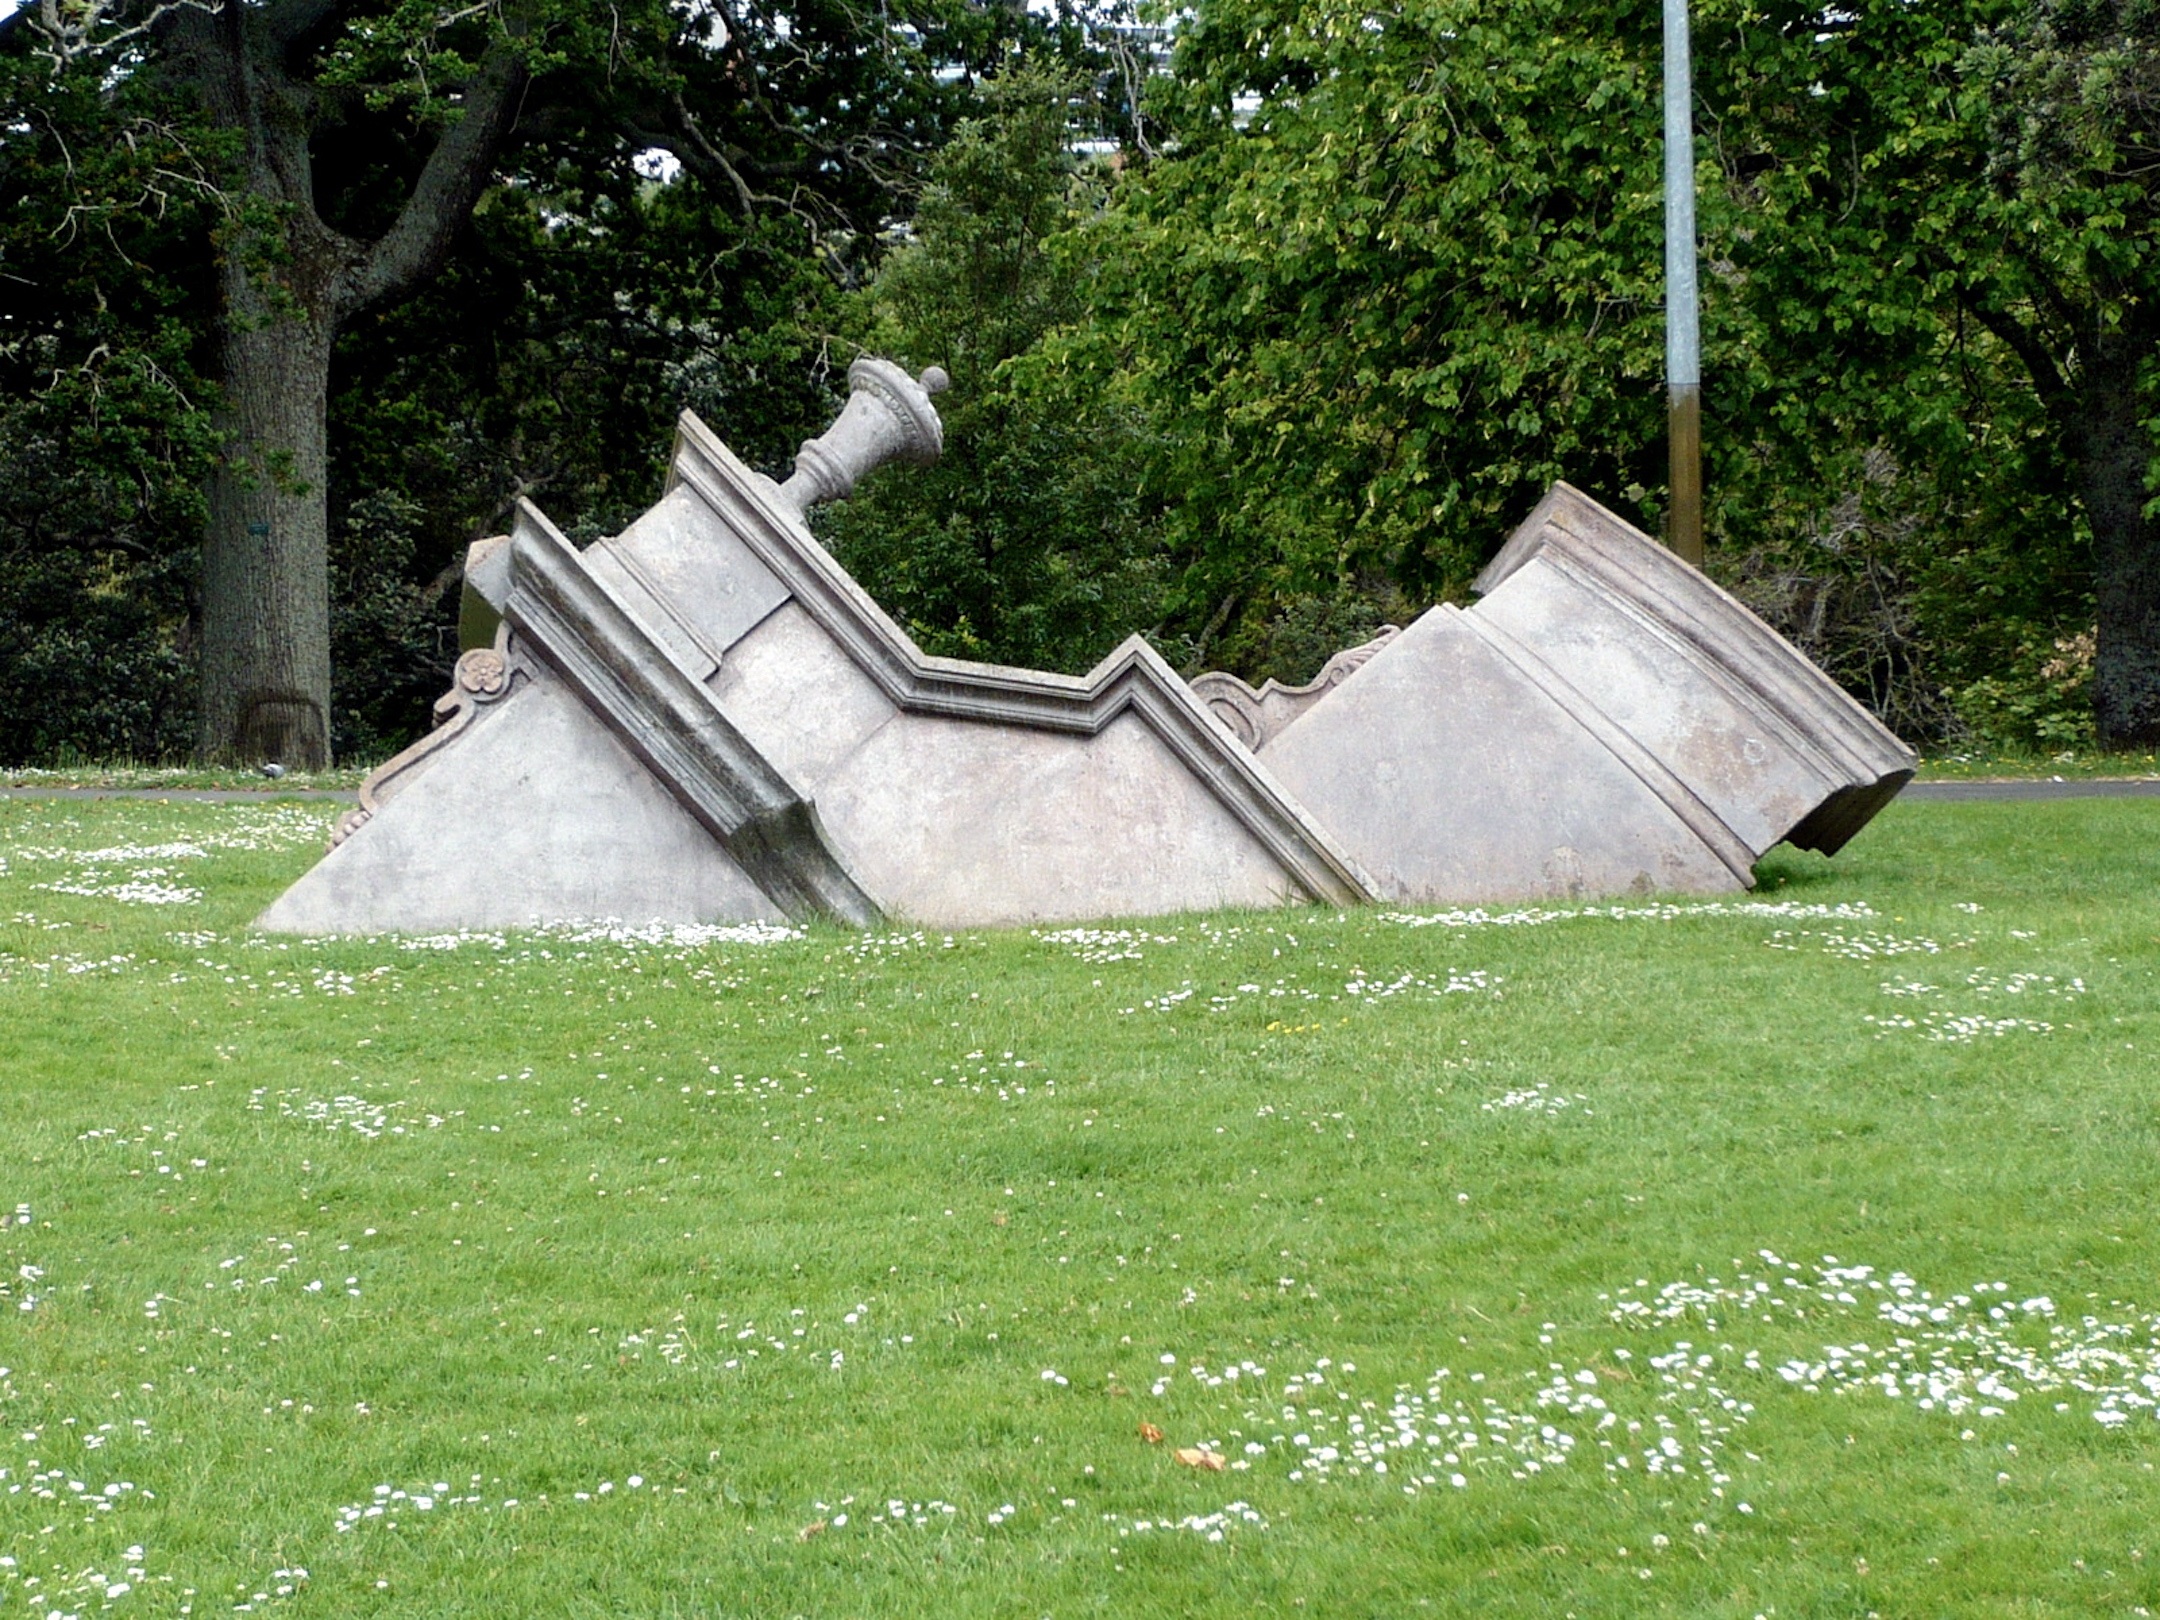
grass, lawn, meadow, monument, backyard, garden, tent, sculpture, yard, architectural, rural area, outdoor structure, ruined building